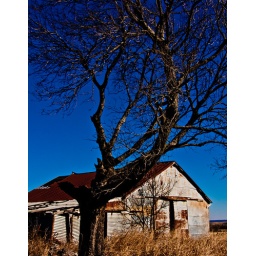
A rusty barn framed by aging trees